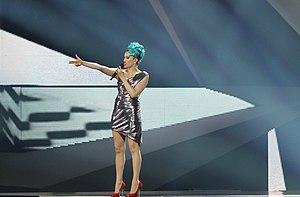
L'Italie participe au Concours Eurovision de la chanson, depuis sa première édition, en 1956 et l'a remporté à deux reprises : en 1964 et 1990.